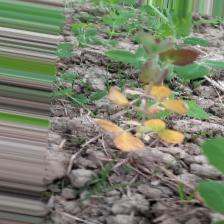
Label: Ascochyta blight